Rahul Banerjee (chemist)

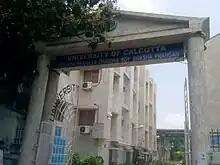
Calcutta university - Salt Lake campus

Rahul Banerjee, born on 22 March 1978 in the Indian state of West Bengal, graduated in chemistry with honors from the University of Calcutta in 1998 and continued at the institution to earn a master's degree from the prestigious Rajabazar Science College campus in 2000. His doctoral studies were at the University of Hyderabad under the guidance of TWAS laureate, Gautam Radhakrishna Desiraju, and he received his PhD in crystal engineering and supramolecular chemistry in the year 2006. Subsequently, he moved to the US to do his post-doctoral work at the laboratory of Omar M. Yaghi at the University of California, Los Angeles and on his return to India in 2008, he joined the National Chemical Laboratory, Pune (NCL) as a scientist at grade C. At the time his next move to the Indian Institute of Science Education and Research, Kolkata (IISER) in 2017, he was an E-1 grade scientist at NCL. At IISER, he holds the position of an associate professor and heads the "Porous Materials Laboratory" (PMATLAB) where he hosts a number of researchers.